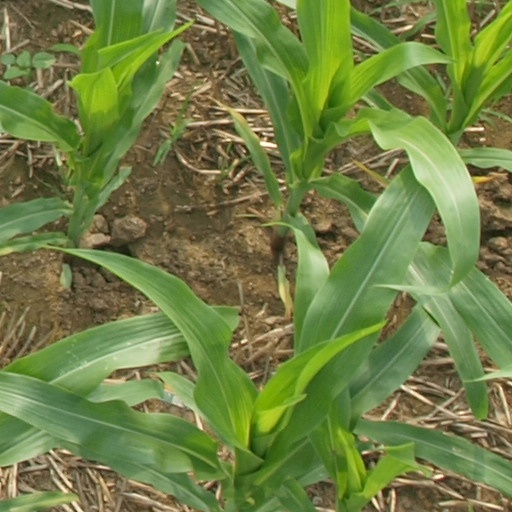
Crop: maize; corn